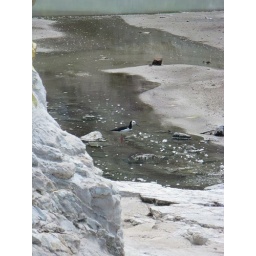
bird eating in the hot water pool